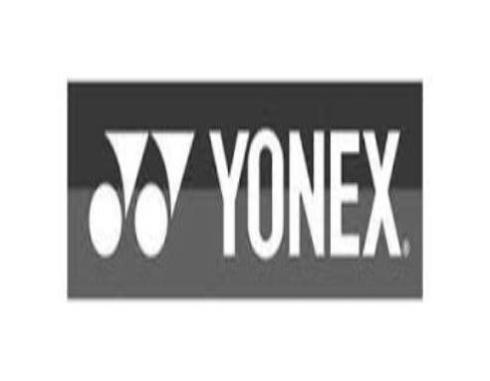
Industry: Sports